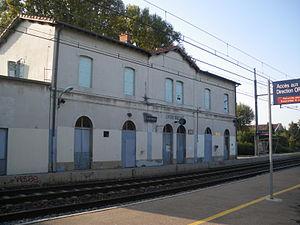
Gare de Courthézon, Vaucluse, France
La gare de Courthézon est une gare ferroviaire française de la ligne de Paris-Lyon à Marseille-Saint-Charles, située sur le territoire de la commune de Courthézon dans le département de Vaucluse, en région Provence-Alpes-Côte d'Azur.